Emily Sweeney (luger)

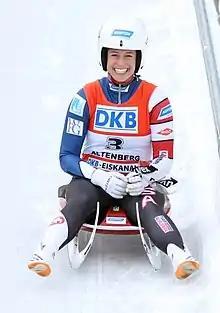
Sweeney at the World Cup in Altenberg, Germany, in February 2017

Emily Carolyn Sweeney (born November 28, 1993) is an American luger. She is the sister of fellow luger Megan Sweeney.